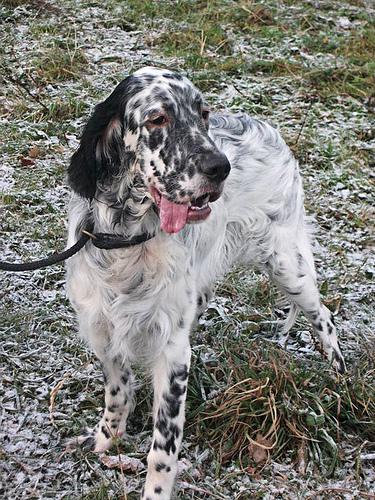
Breed: english setter